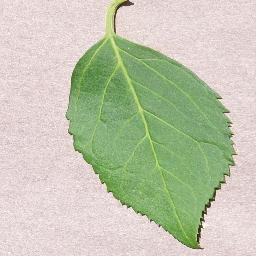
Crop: cherry
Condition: (including_sour)_healthy